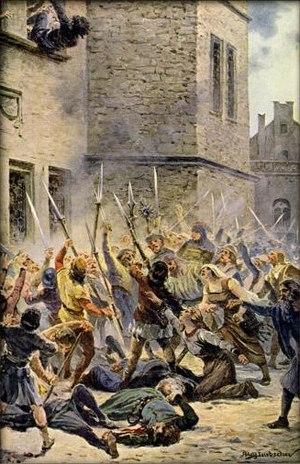
La défenestration de Prague, ou « Praguerie », se produit en 1419 au début des croisades contre les hussites. Le réformateur chrétien Jan Hus, déclaré hérétique par le concile de Constance et mort sur le bûcher le 6 juillet 1415, conservait de nombreux partisans ; le prédicateur Jan Želivský menait ces hussites.
Cette page concerne l'année 1419 du calendrier julien.
Le hussitisme est un mouvement religieux et social inspiré par les doctrines de Jan Hus. Il continue d'inspirer des mouvements religieux actuels : les Frères moraves et l'Église hussite tchécoslovaque.